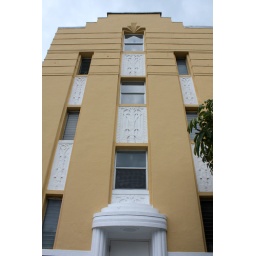
Apartment building on Washington Avenue, over the road from Hall A of the Miami Beach Convention Center, Miami Beach.